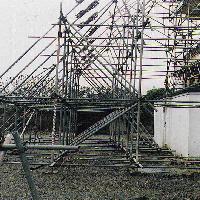
Weather: cloudy or overcast